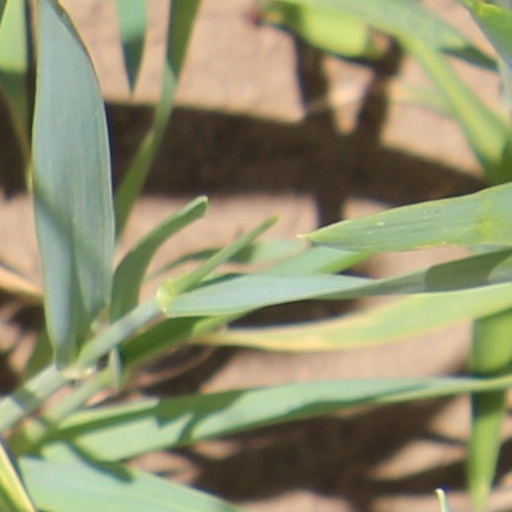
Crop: wheat